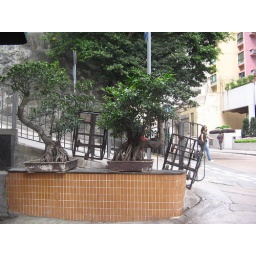
Bonsai trees in flower pots on sidewalk